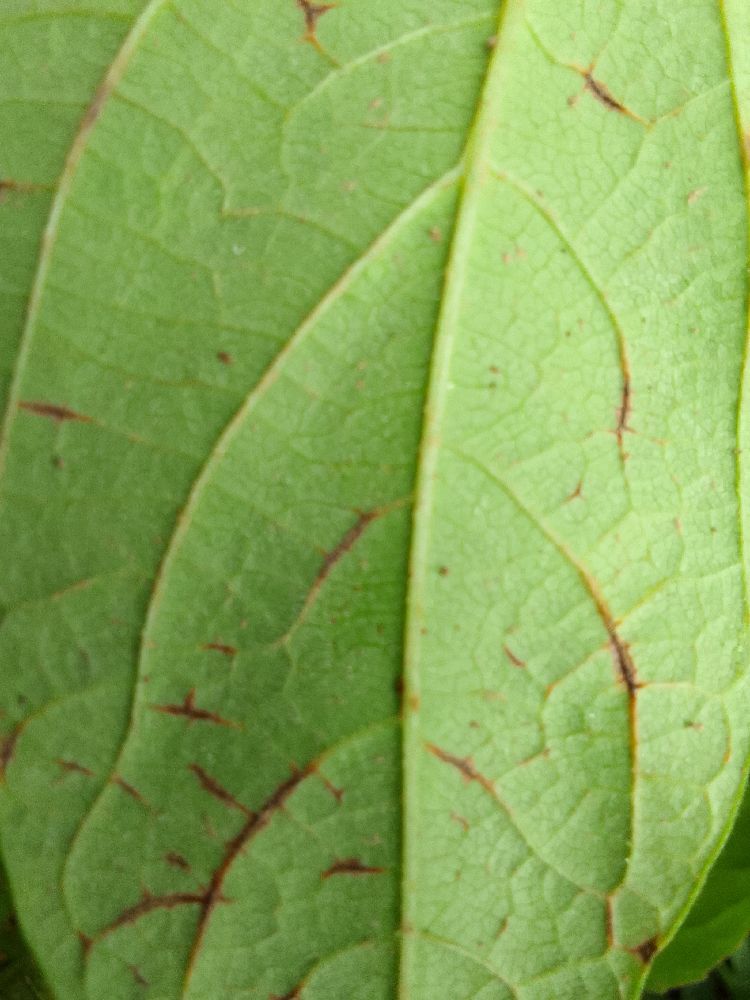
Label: anthracnose